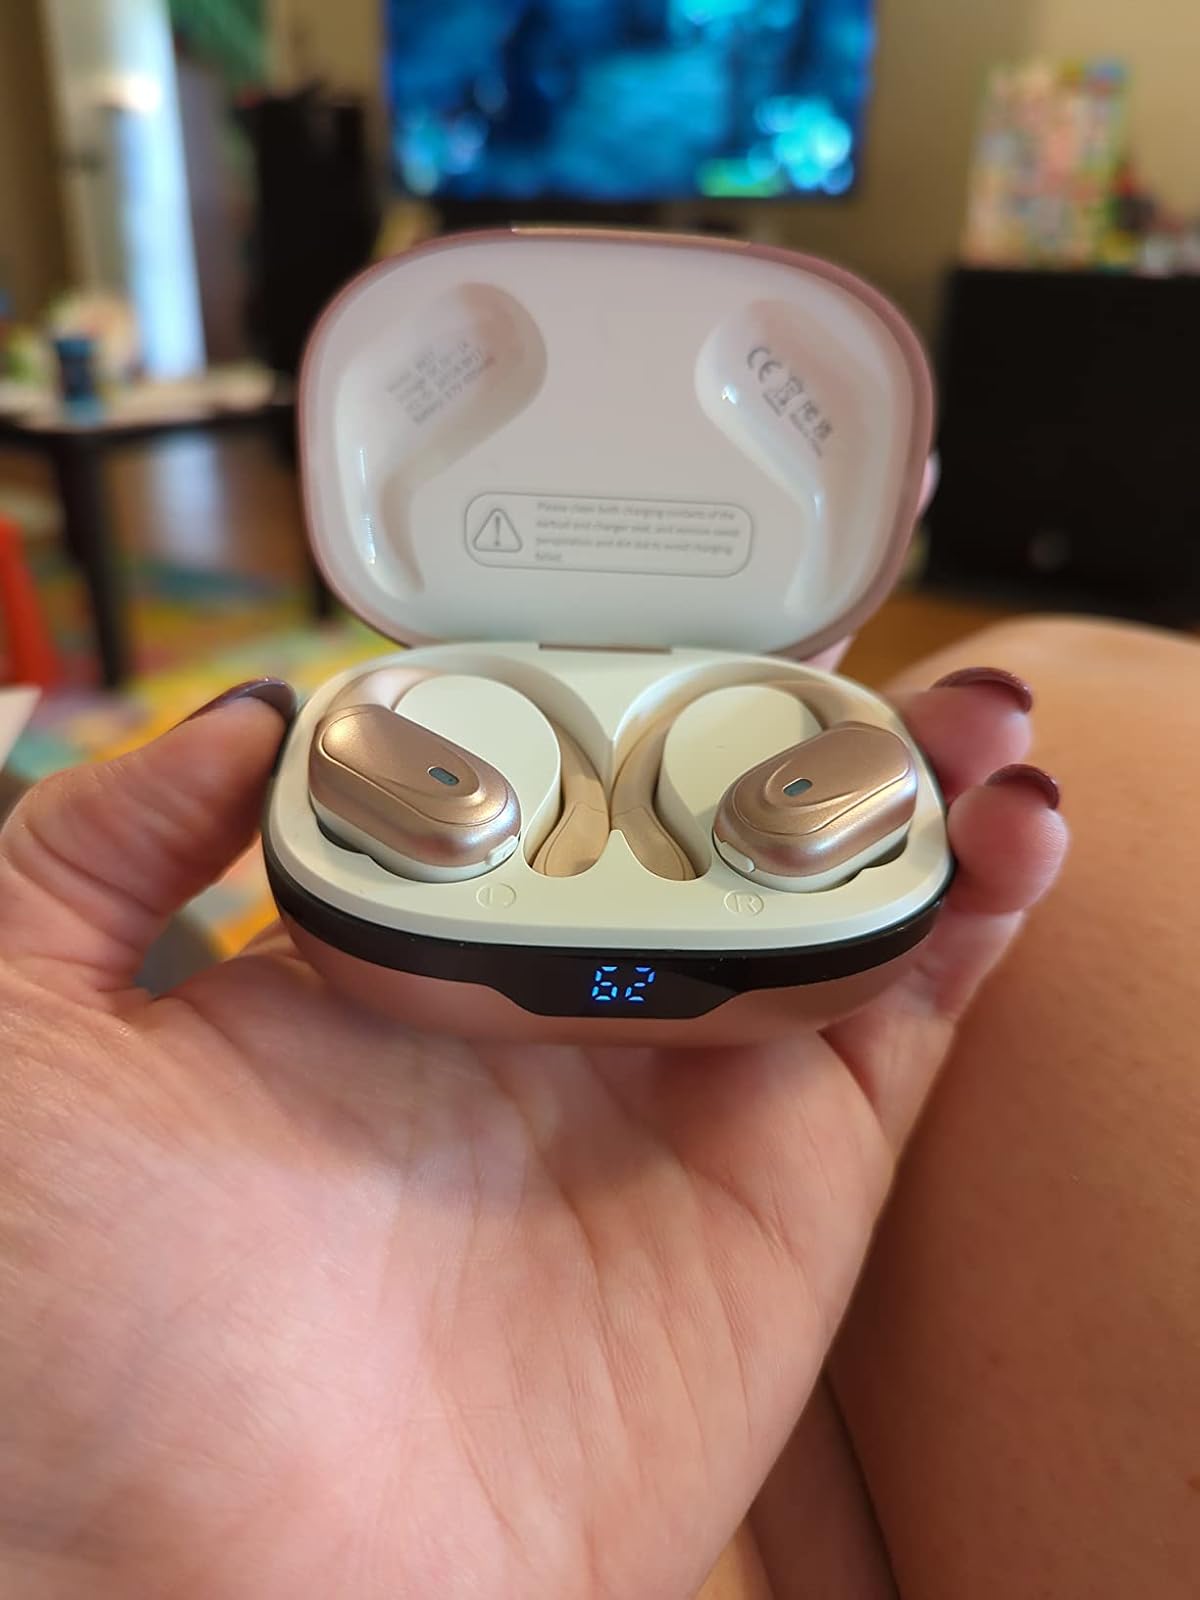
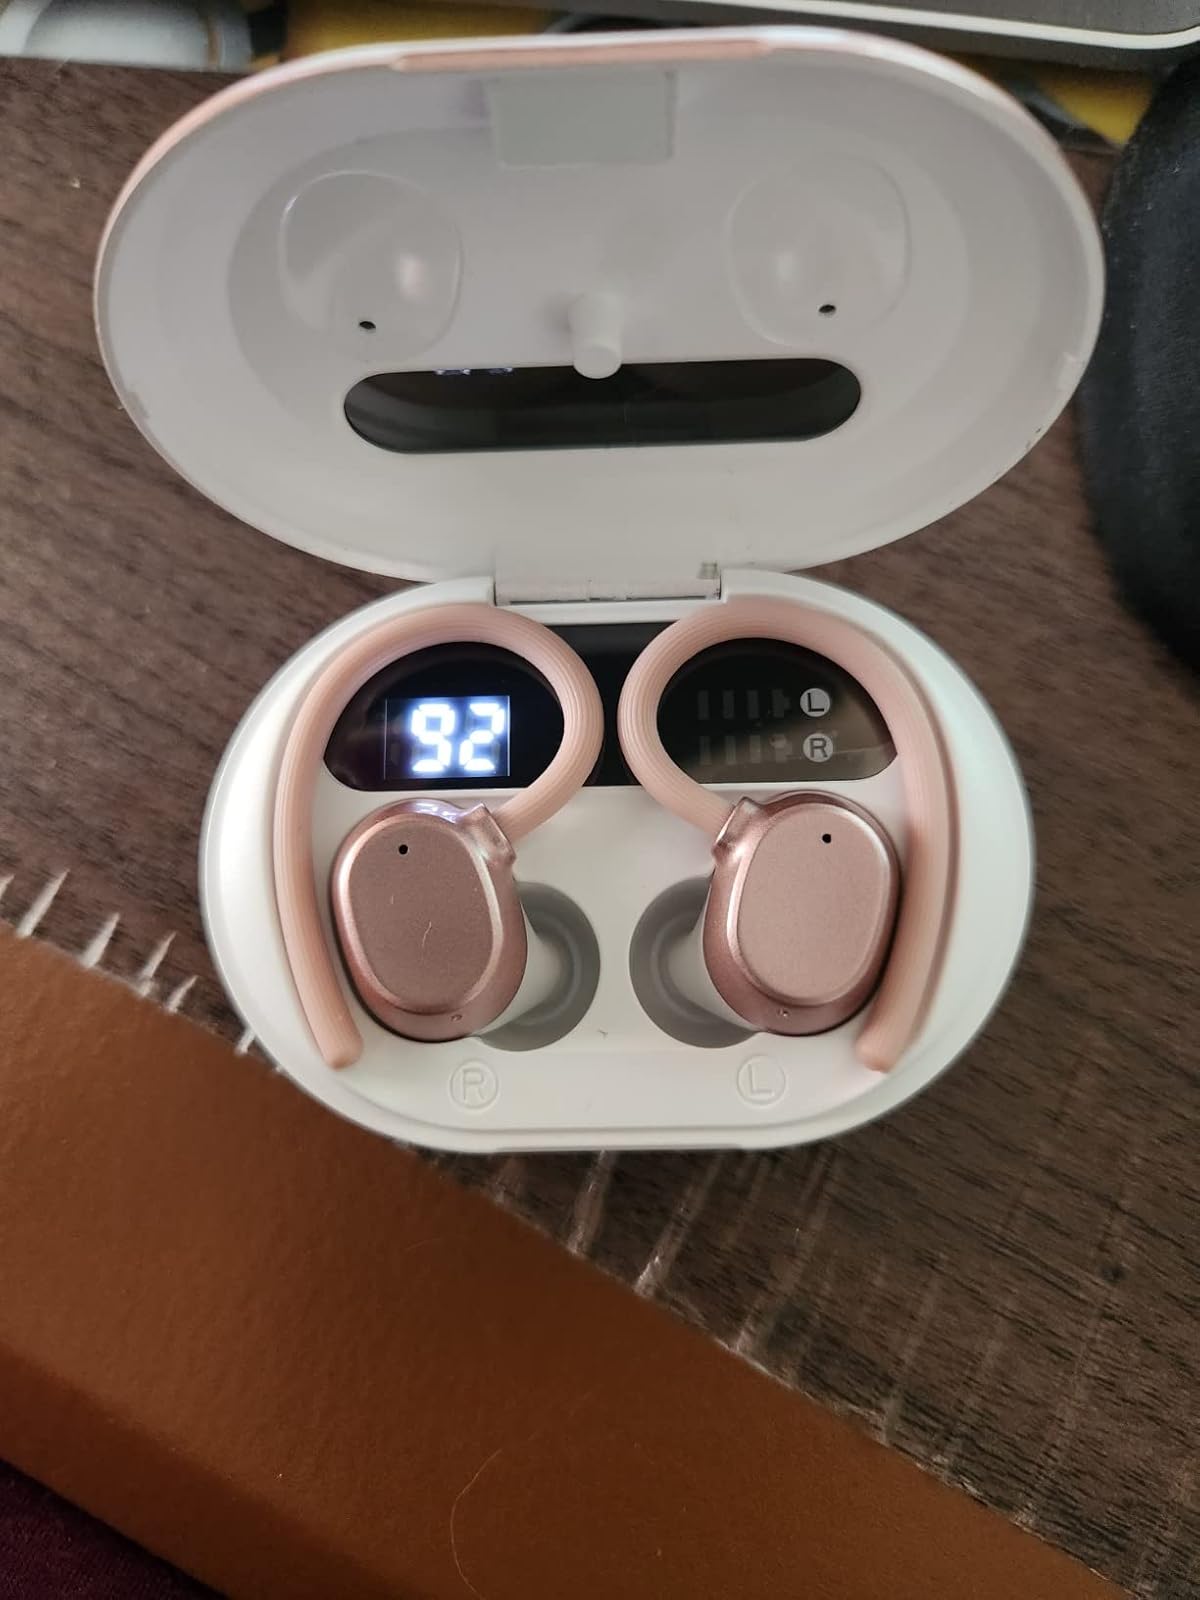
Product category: earbuds
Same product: no